Bristlecone pine

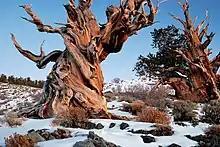
Great Basin bristlecone pines in the Ancient Bristlecone Pine Forest of the White Mountains, California

At least some of the three species can hybridize in cultivation, but the ranges of wild populations do not overlap. The Colorado River and Green River produce a gap between the ranges of "P. longaeva" and "P. aristata" and the northern Owens Valley provides a gap between the ranges of "P. longaeva" and "P. balfouriana".